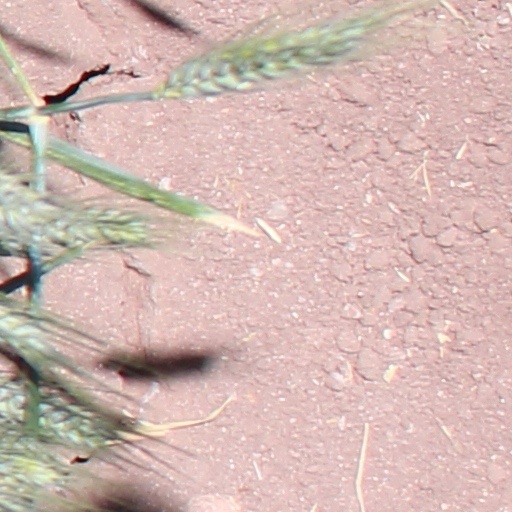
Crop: wheat